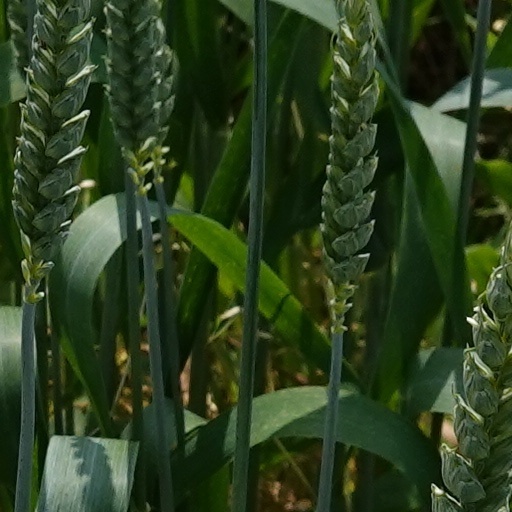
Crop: wheat